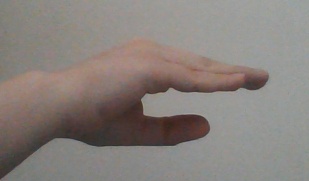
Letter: jeem